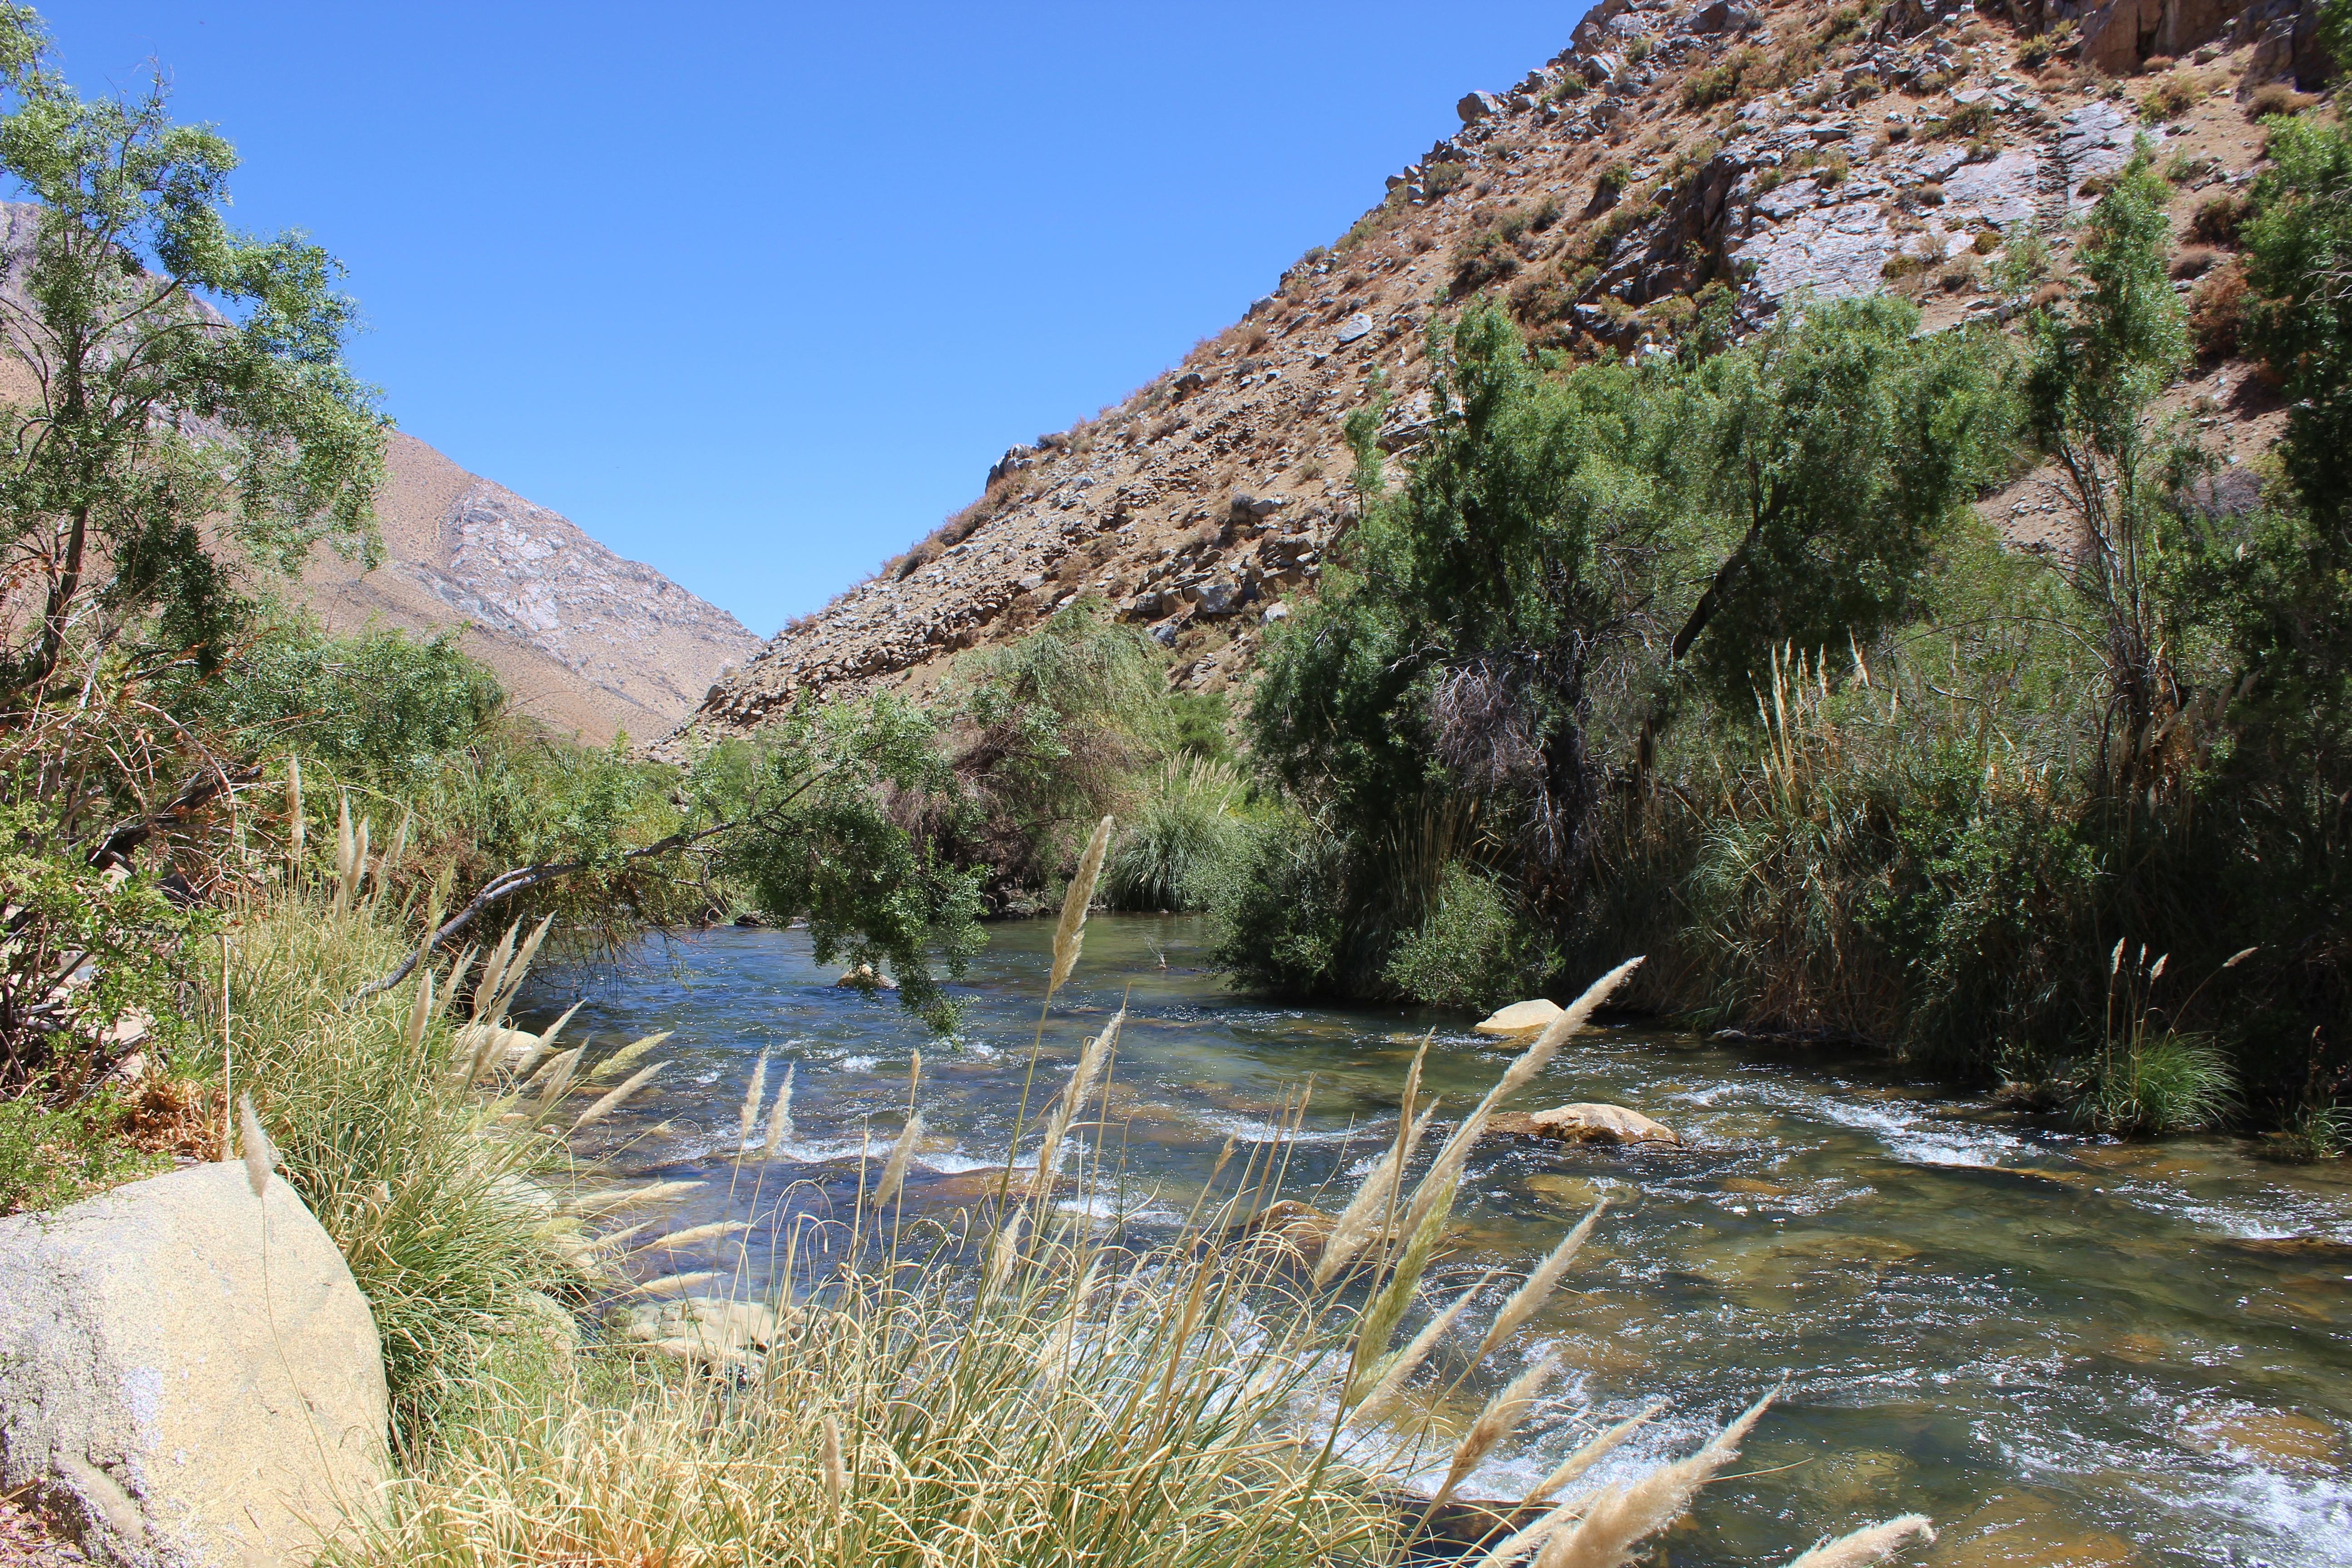
landscape, wilderness, walking, mountain, trail, river, valley, mountain range, stream, canyon, national park, chile, plateau, ecosystem, wadi, landform, cochiguaz, geographical feature, mountainous landforms